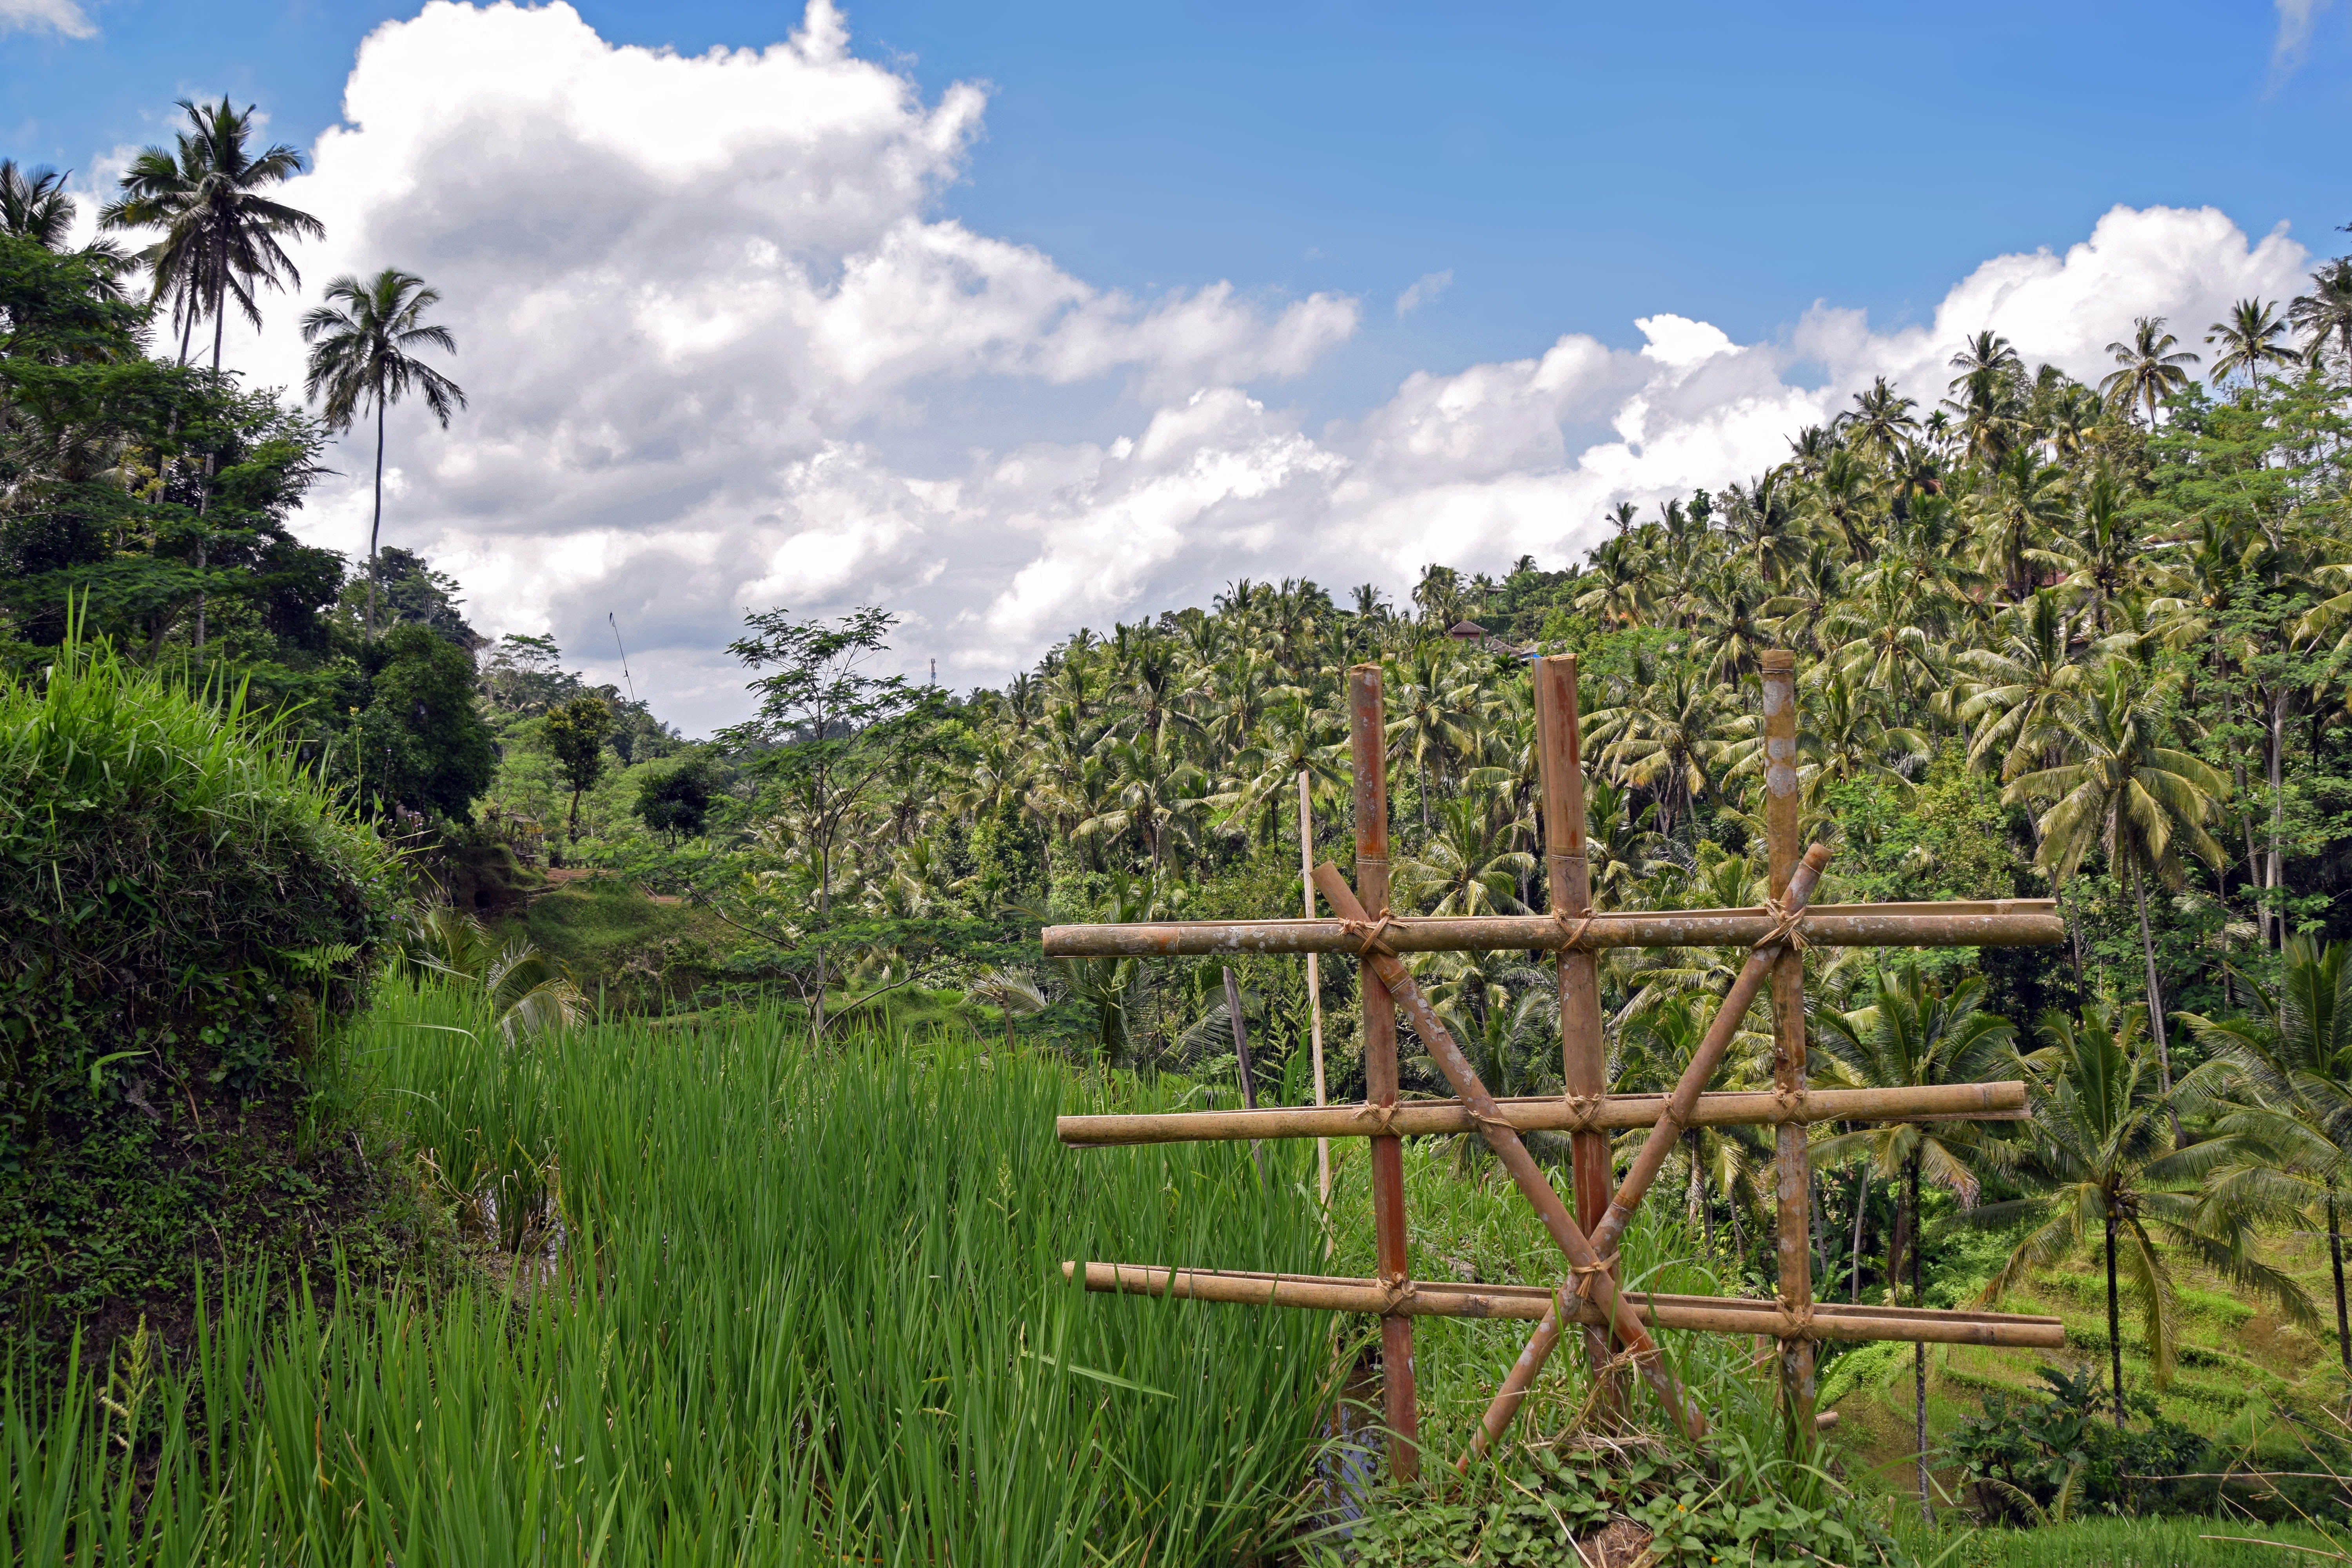
landscape, tree, flower, travel, jungle, agriculture, flora, fields, vegetation, shrub, rainforest, wetland, plantation, indonesia, habitat, ecosystem, bali, rural area, unesco world heritage, rice fields, rice terraces, ubud